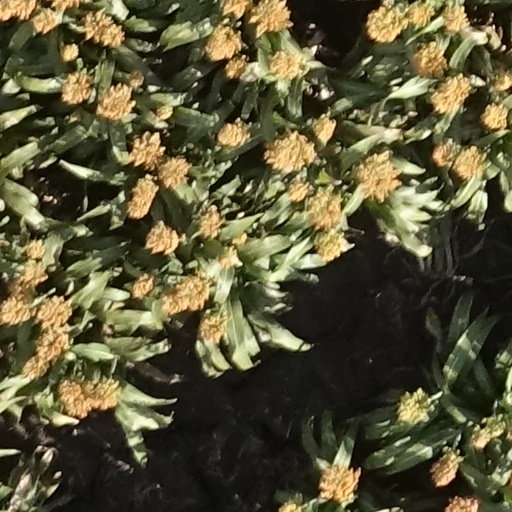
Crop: sorghum